1984 1000 km of Silverstone

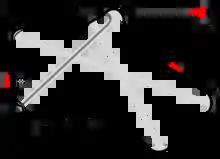
Map of the Silverstone Circuit (1975–1986)

The 1984 Grand Prix International 1000 km was the second round of the 1984 World Endurance Championship. It took place at the Silverstone Circuit, Great Britain on 13 May 1984.